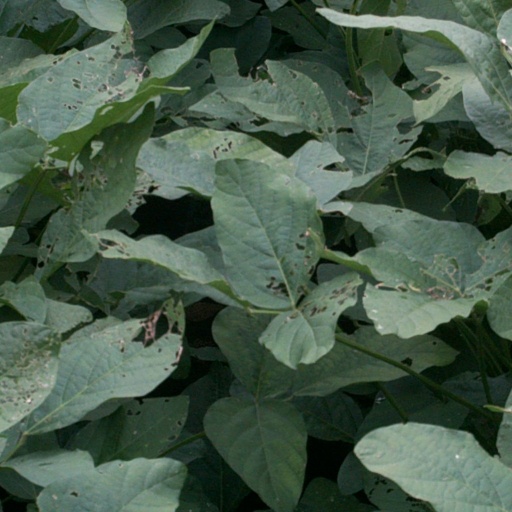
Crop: soybean